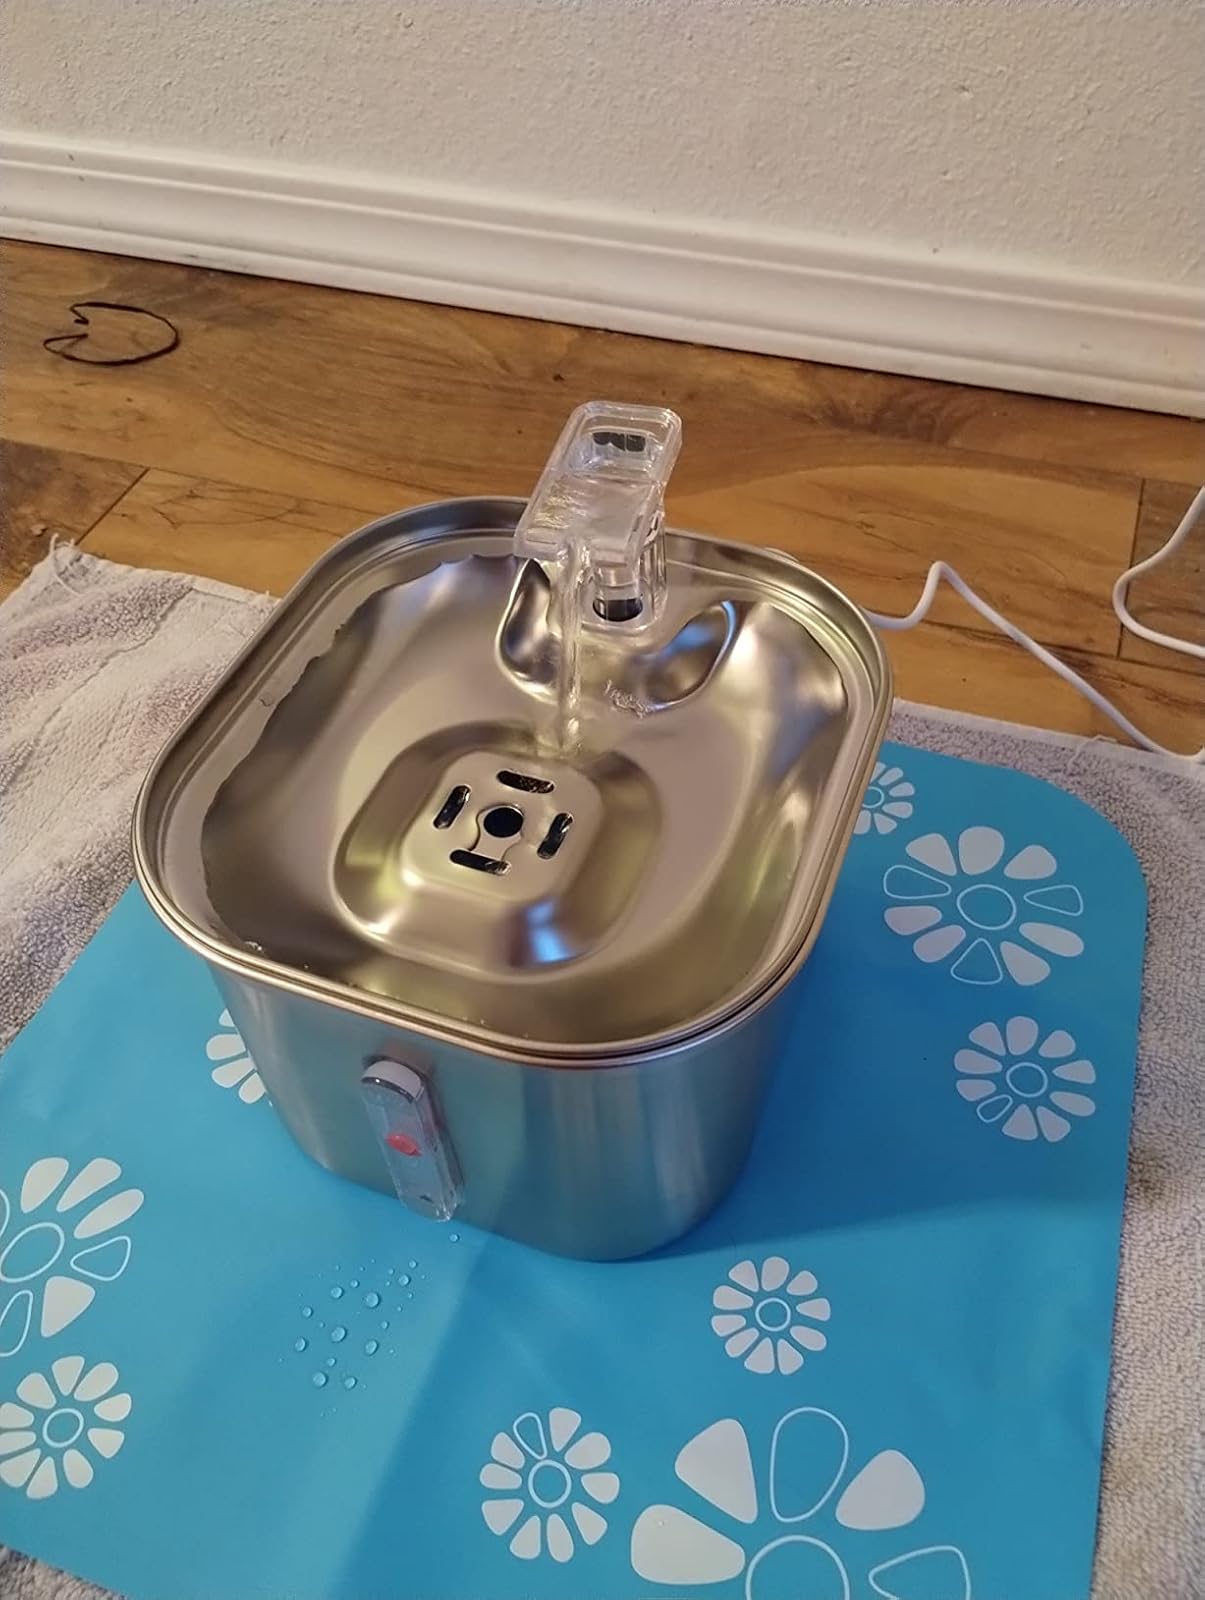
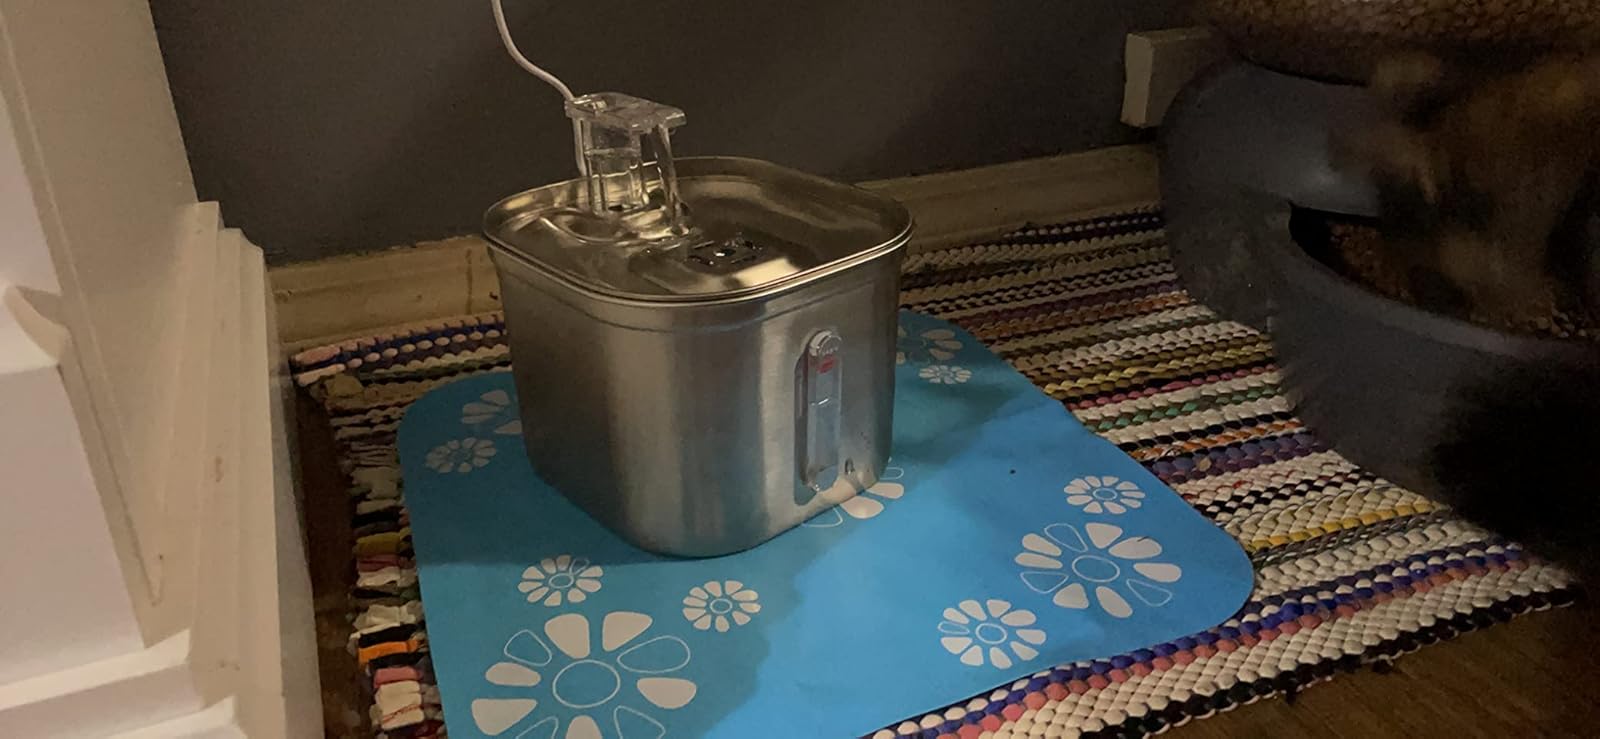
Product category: items_bowl
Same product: yes